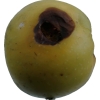
Label: Apple 13